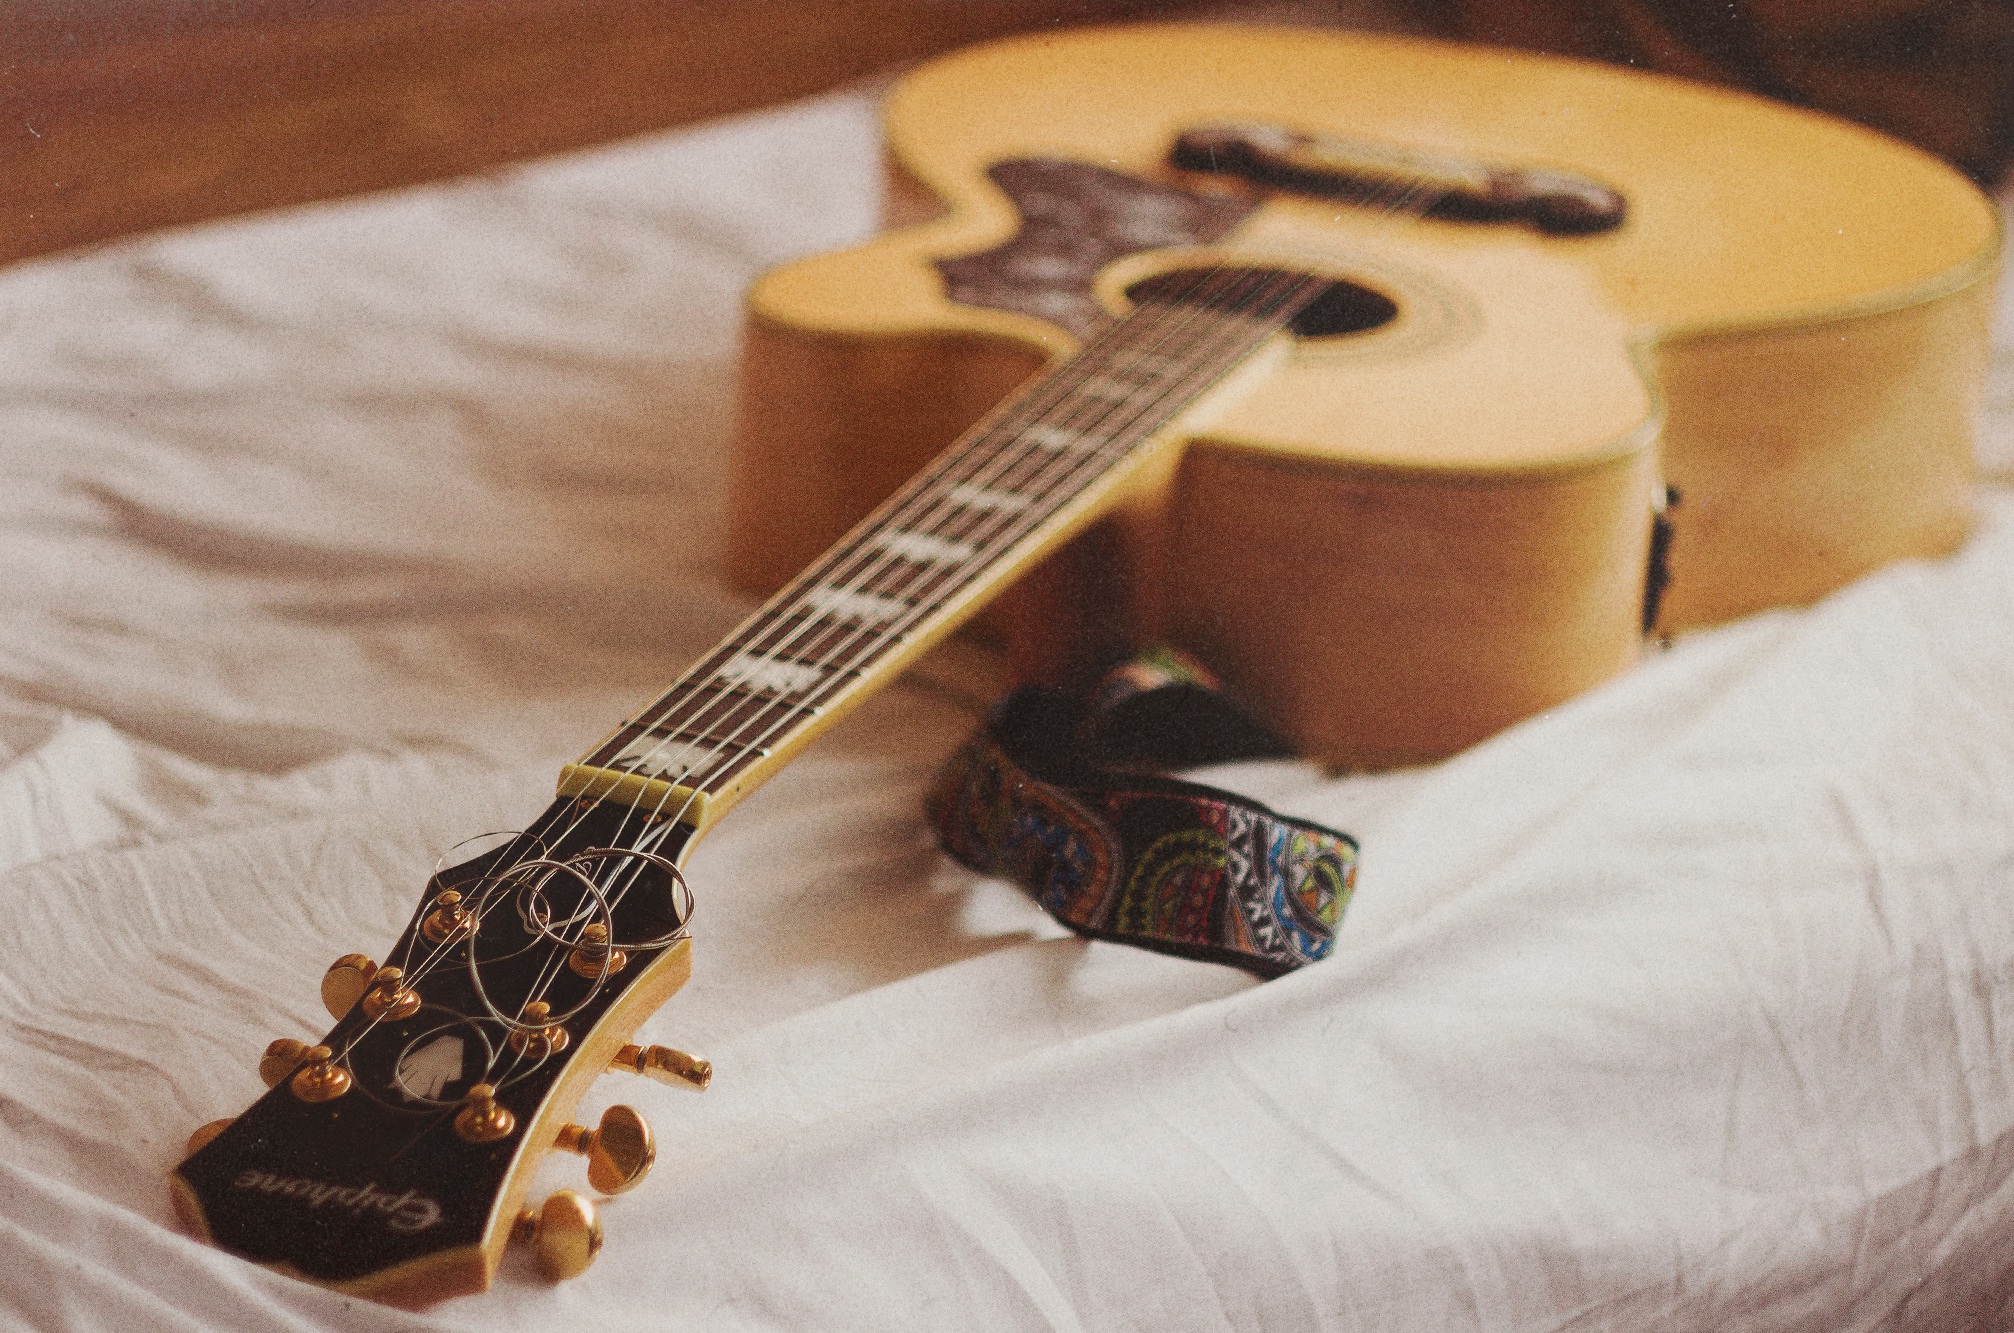
guitar, musical instrument, plucked string instruments, string instrument, acoustic guitar, bass guitar, electric guitar, ukulele, cuatro, cavaquinho